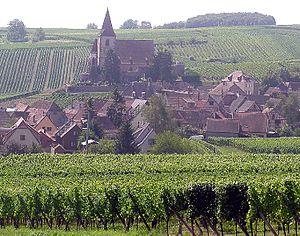
Cet article recense les localités qui adhèrent à l'association Les Plus Beaux Villages de France.
Hunawihr est une commune française, située dans le département du Haut-Rhin, en région Grand Est.